Henderson County, North Carolina

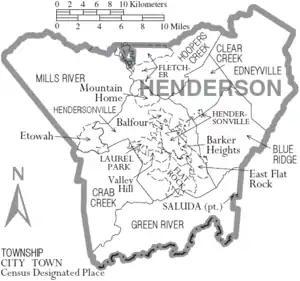
Map of Henderson County with municipal and township labels

The county was formed in 1838 from the southern part of Buncombe County. It was named for Leonard Henderson, Chief Justice of the North Carolina Supreme Court from 1829 to 1833. There is no evidence Henderson ever passed through the area.